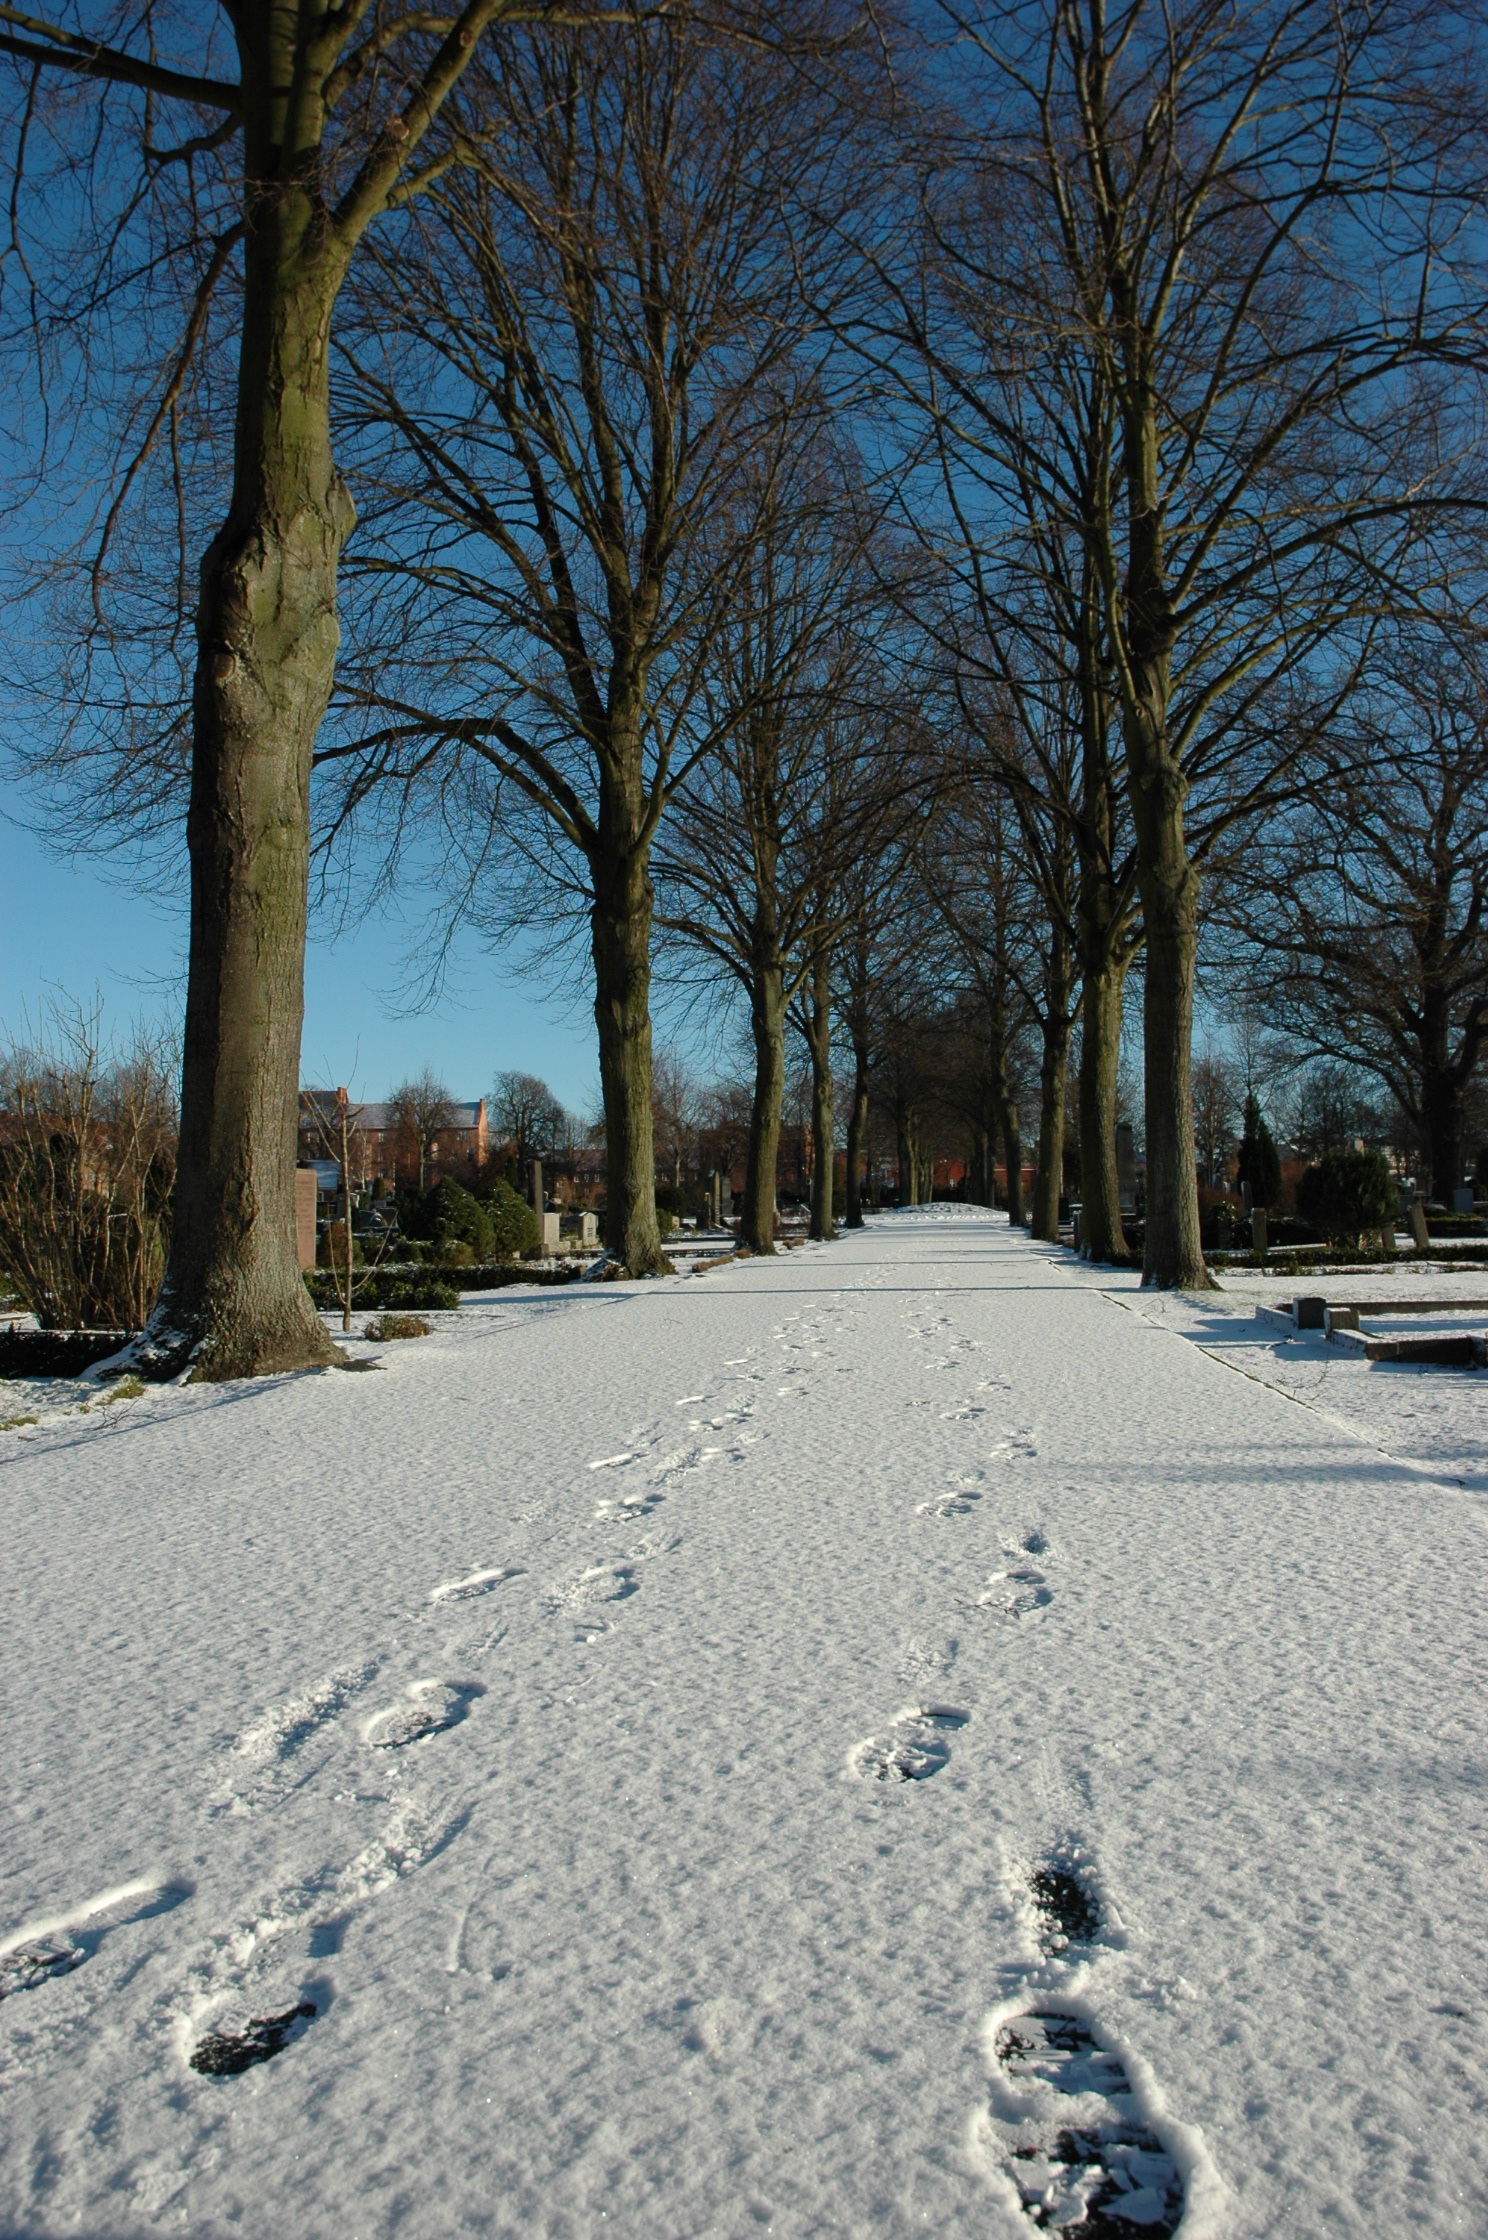
tree, outdoor, snow, cold, winter, track, footprint, footstep, frost, ice, weather, season, trace, blizzard, freezing, woody plant